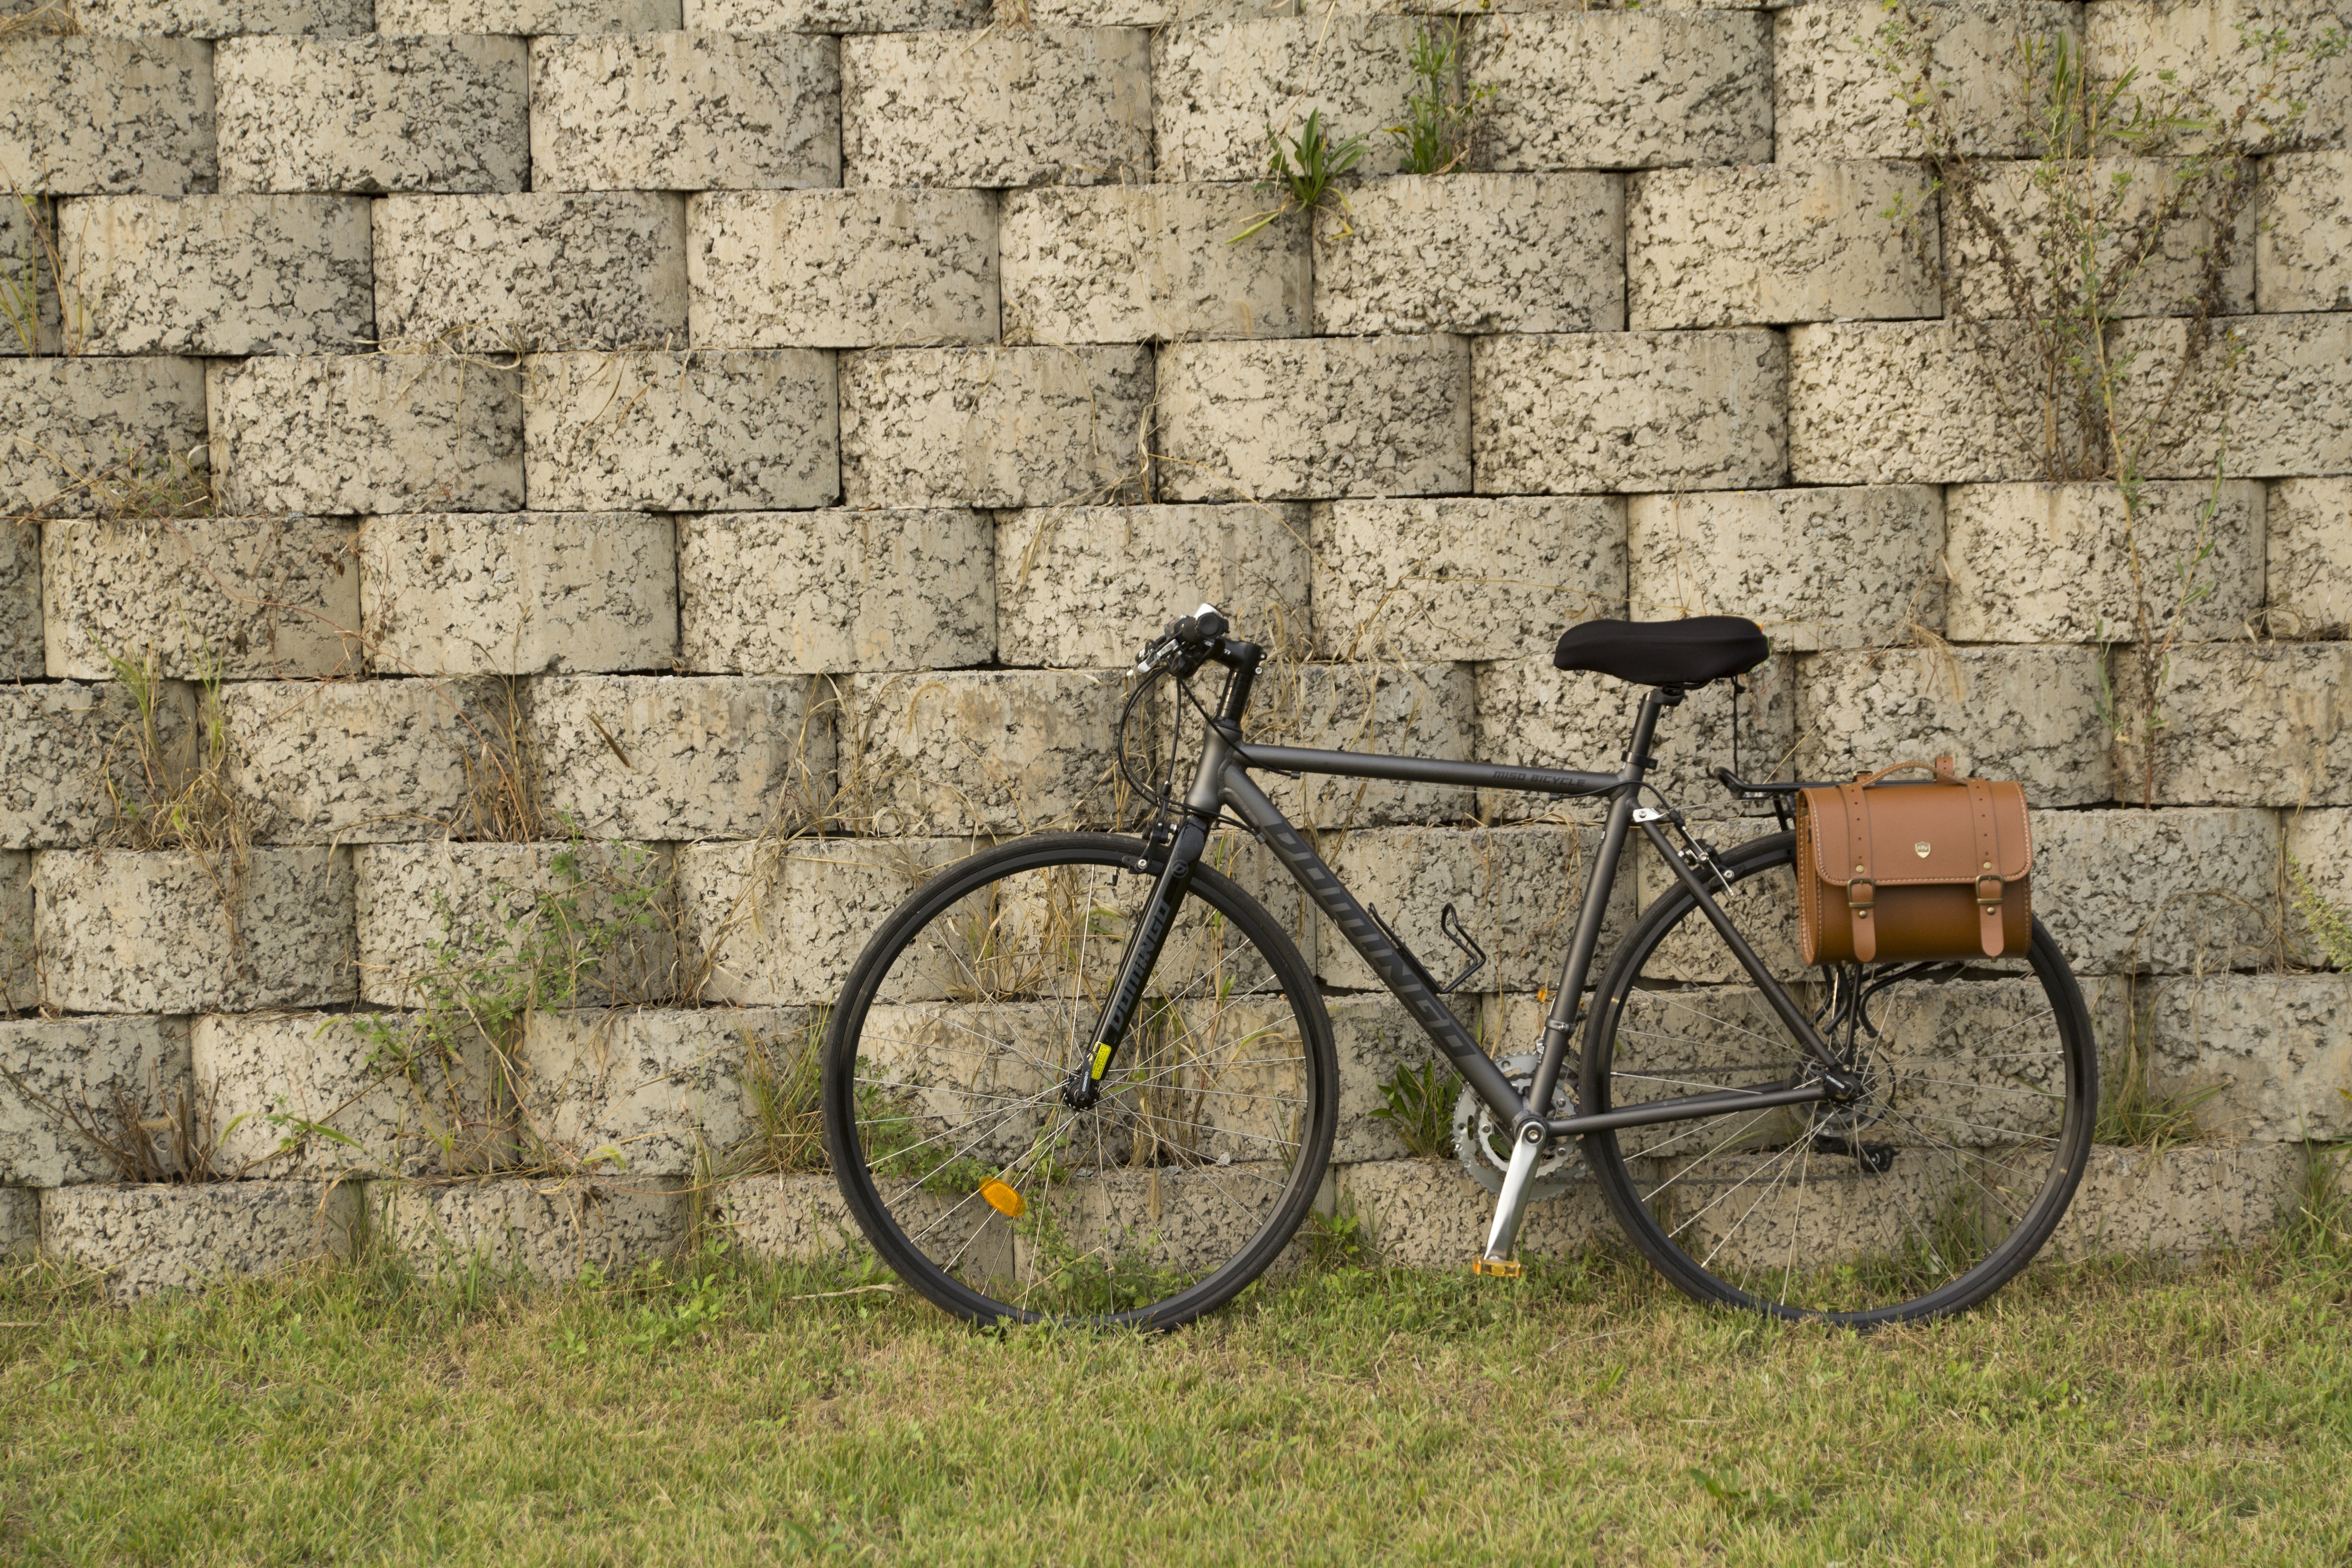
grass, wheel, bicycle, bike, wall, vehicle, soil, sports equipment, mountain bike, hybrid, classic, cycle sport, hybrid bicycles, smile bike, classic bike, smile domingo